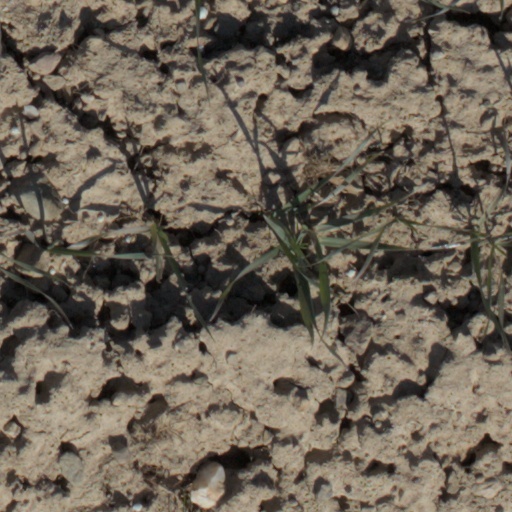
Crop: wheat